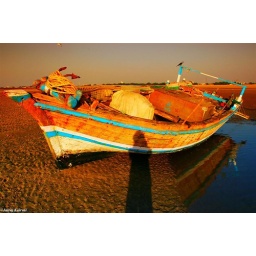
fishing boat moored at beach side at dawn with shadow of viewer in foreground.Best viewed large